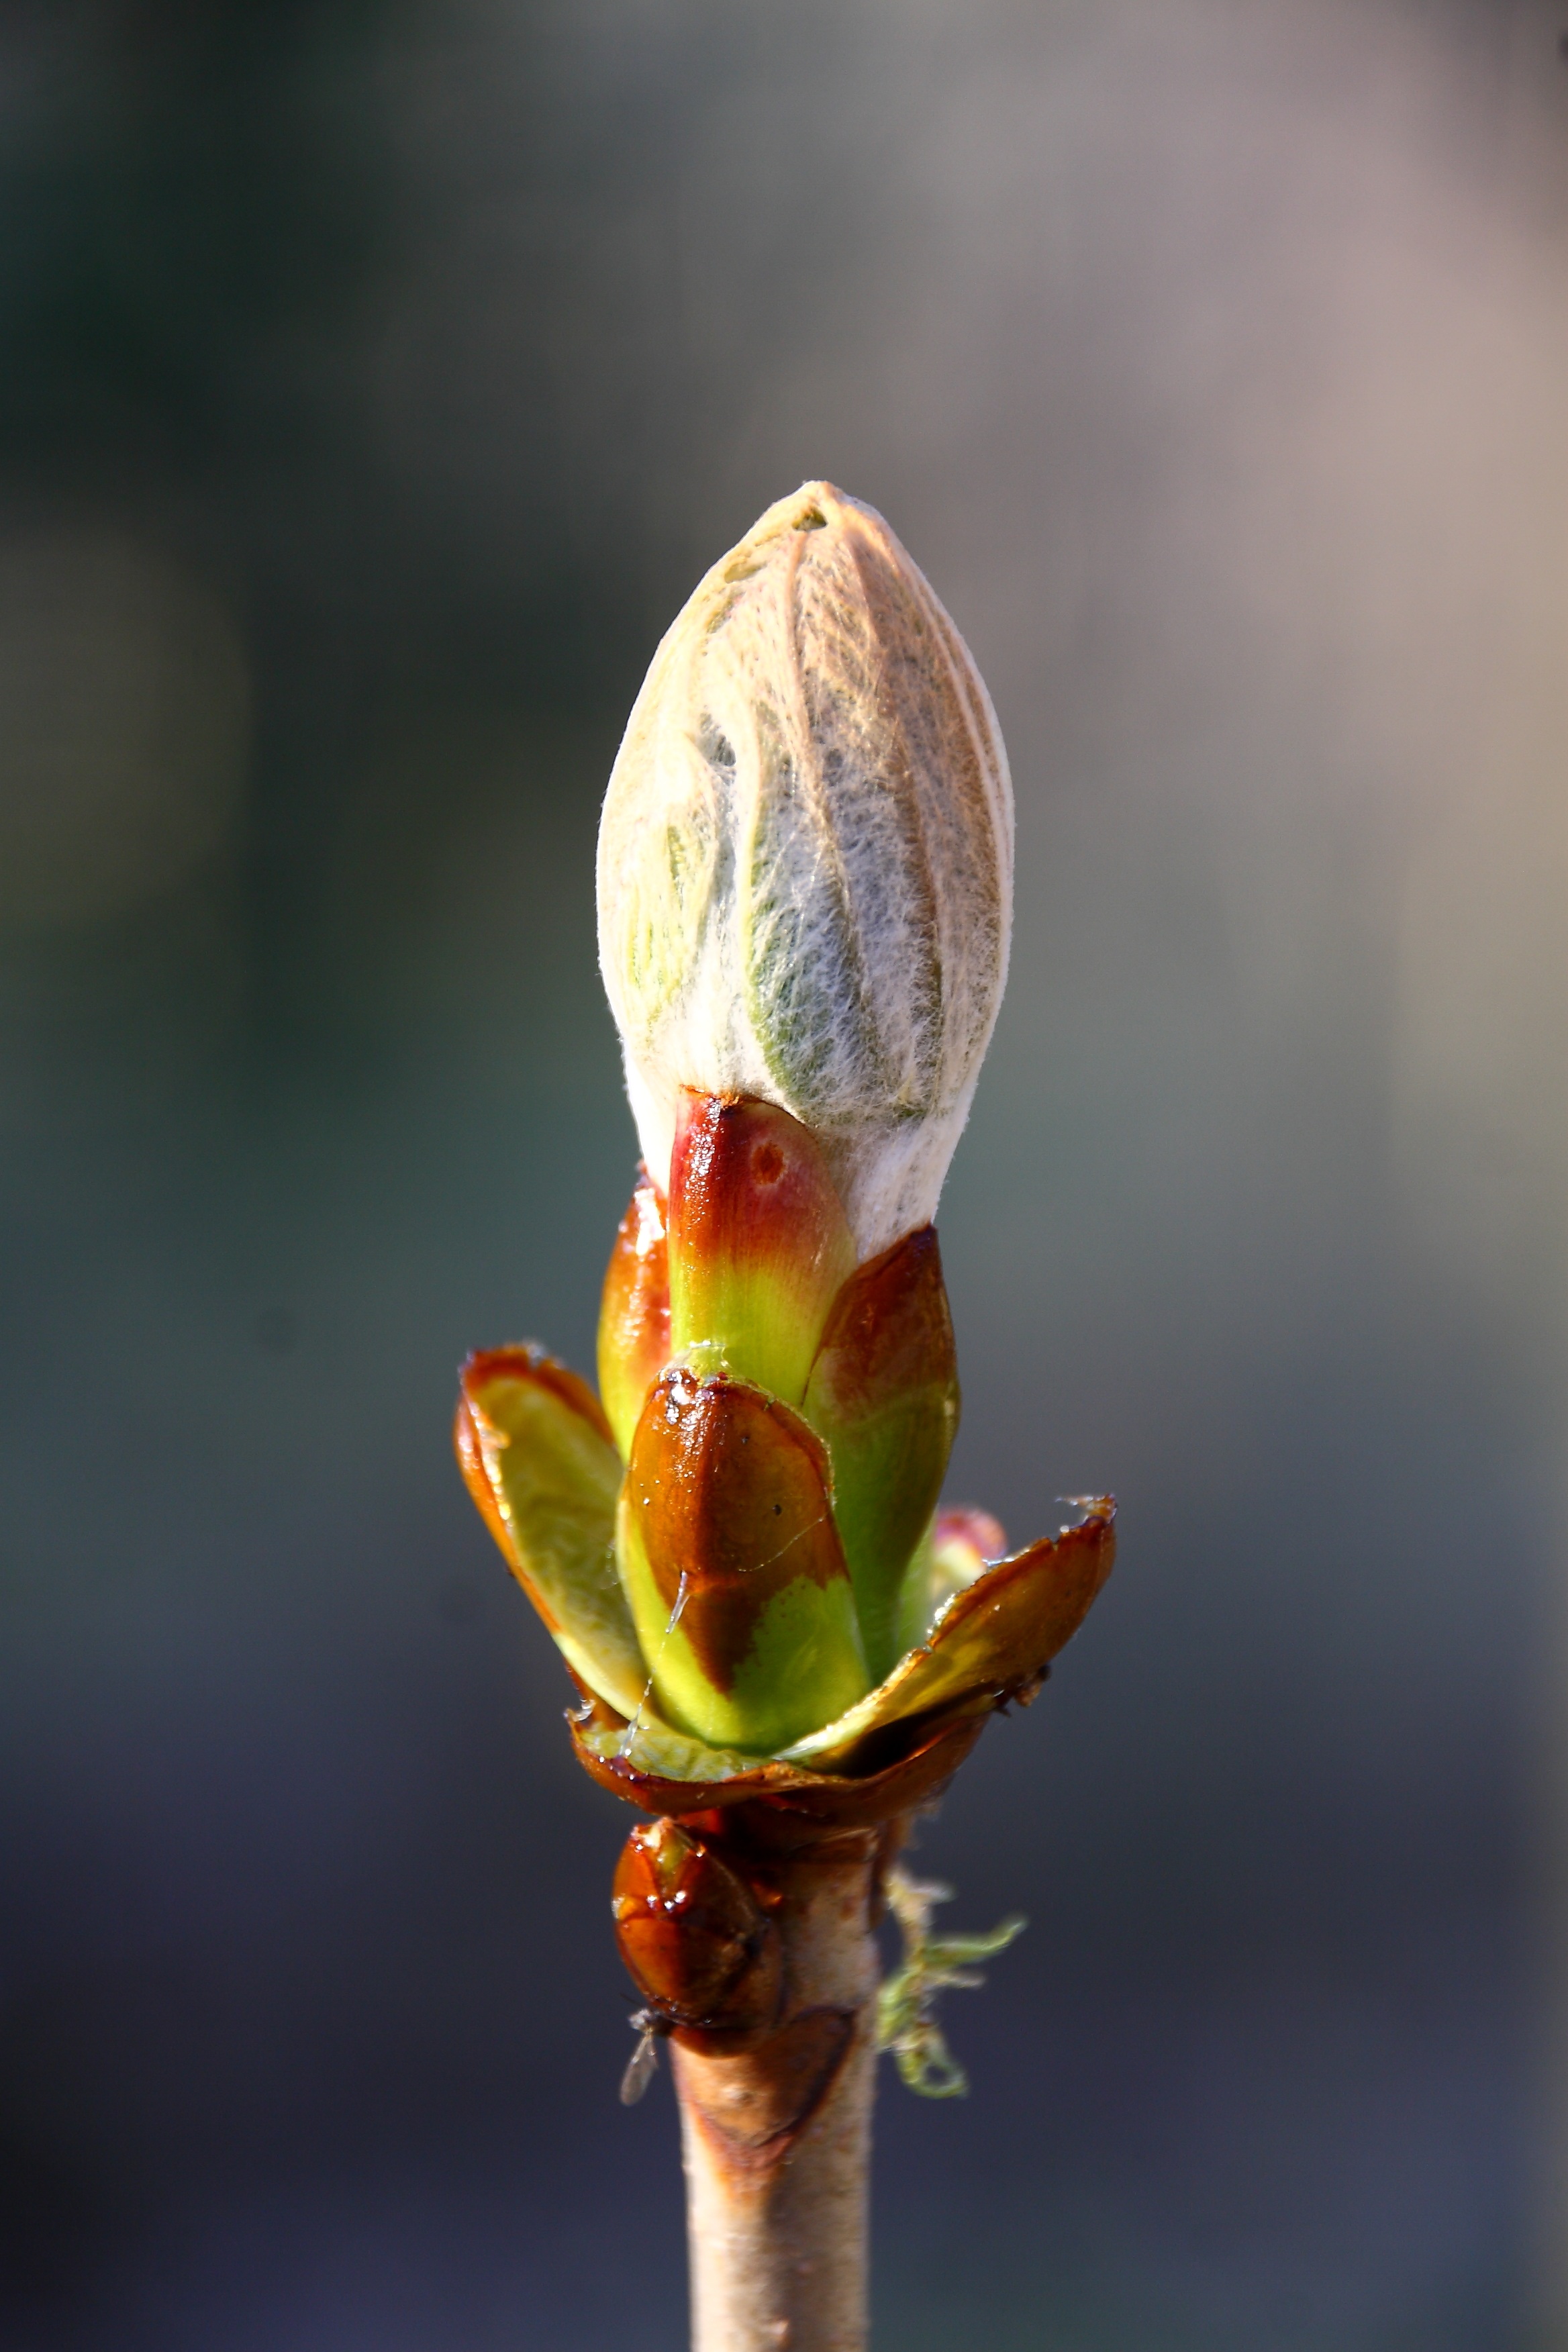
tree, nature, branch, blossom, plant, photography, leaf, flower, petal, bloom, spring, green, macro, botany, yellow, flora, close up, bud, macro photography, flowering plant, plant stem, land plant